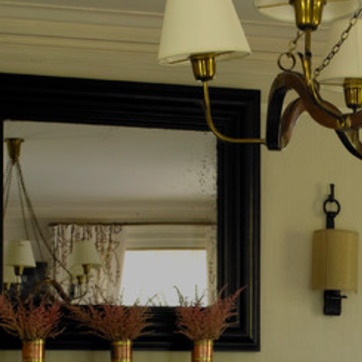
Material: mirror